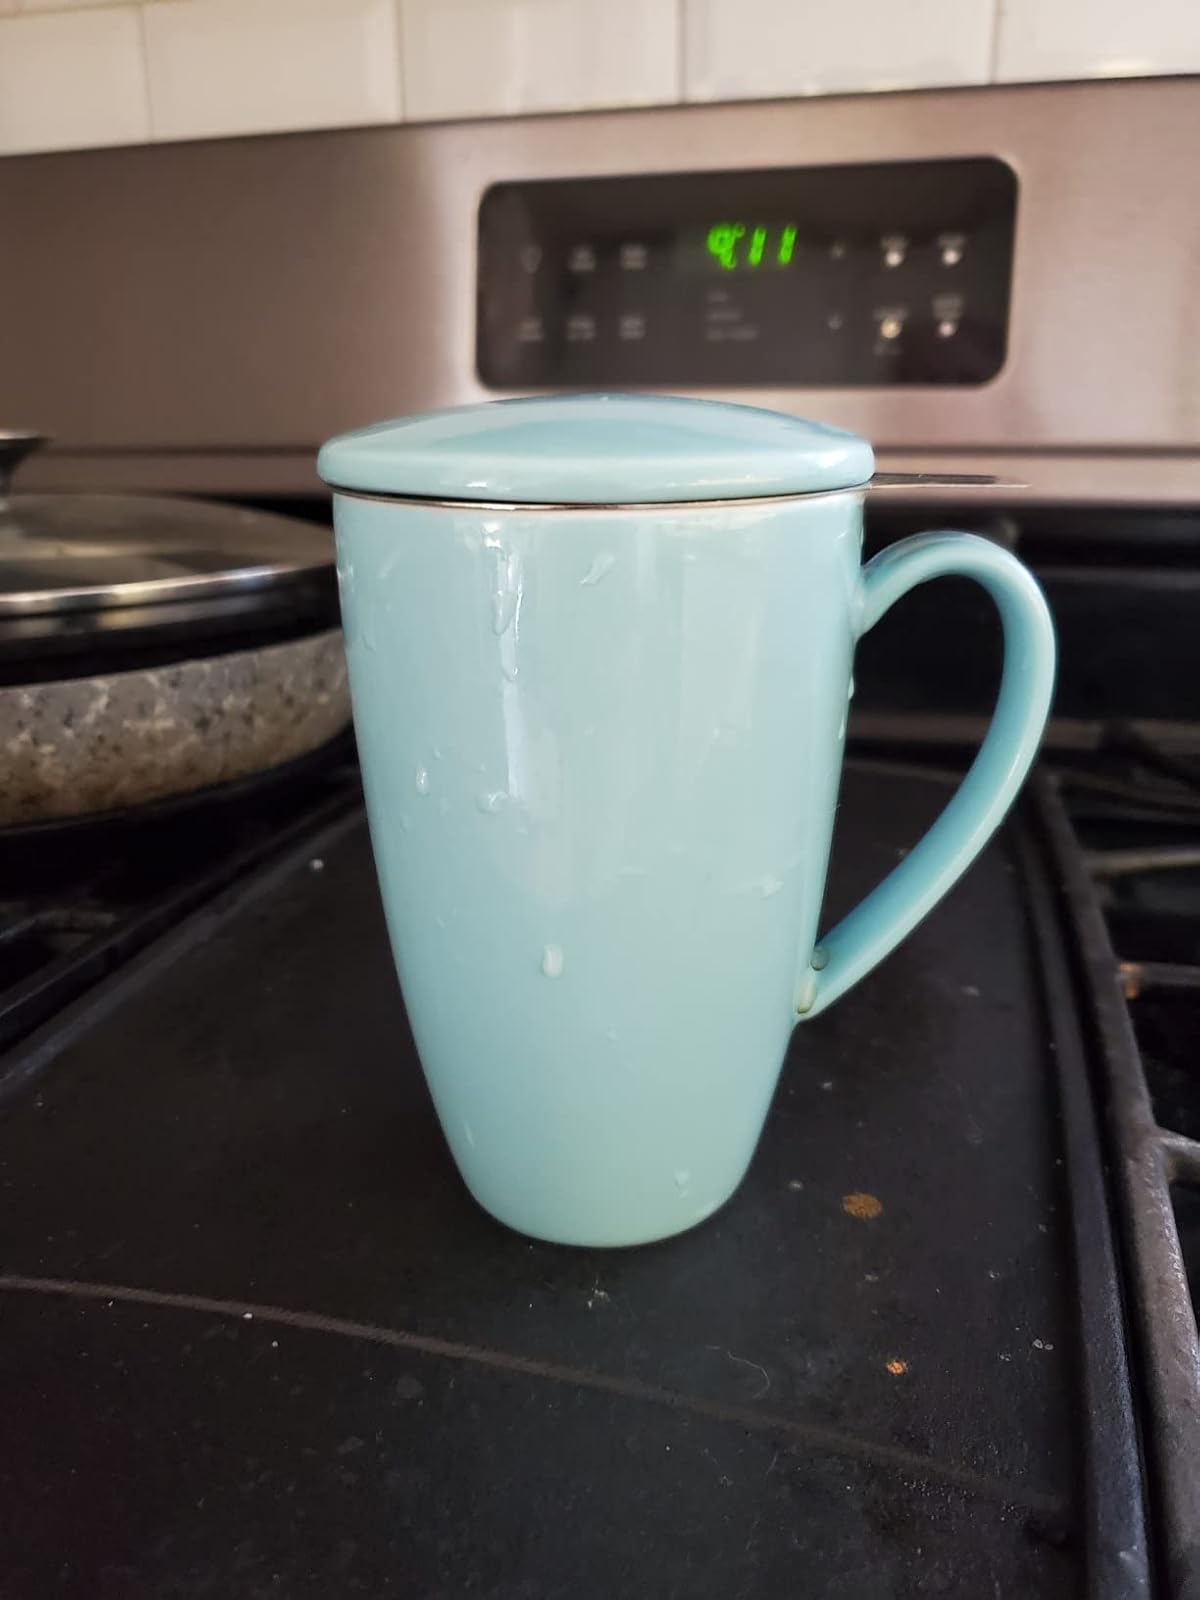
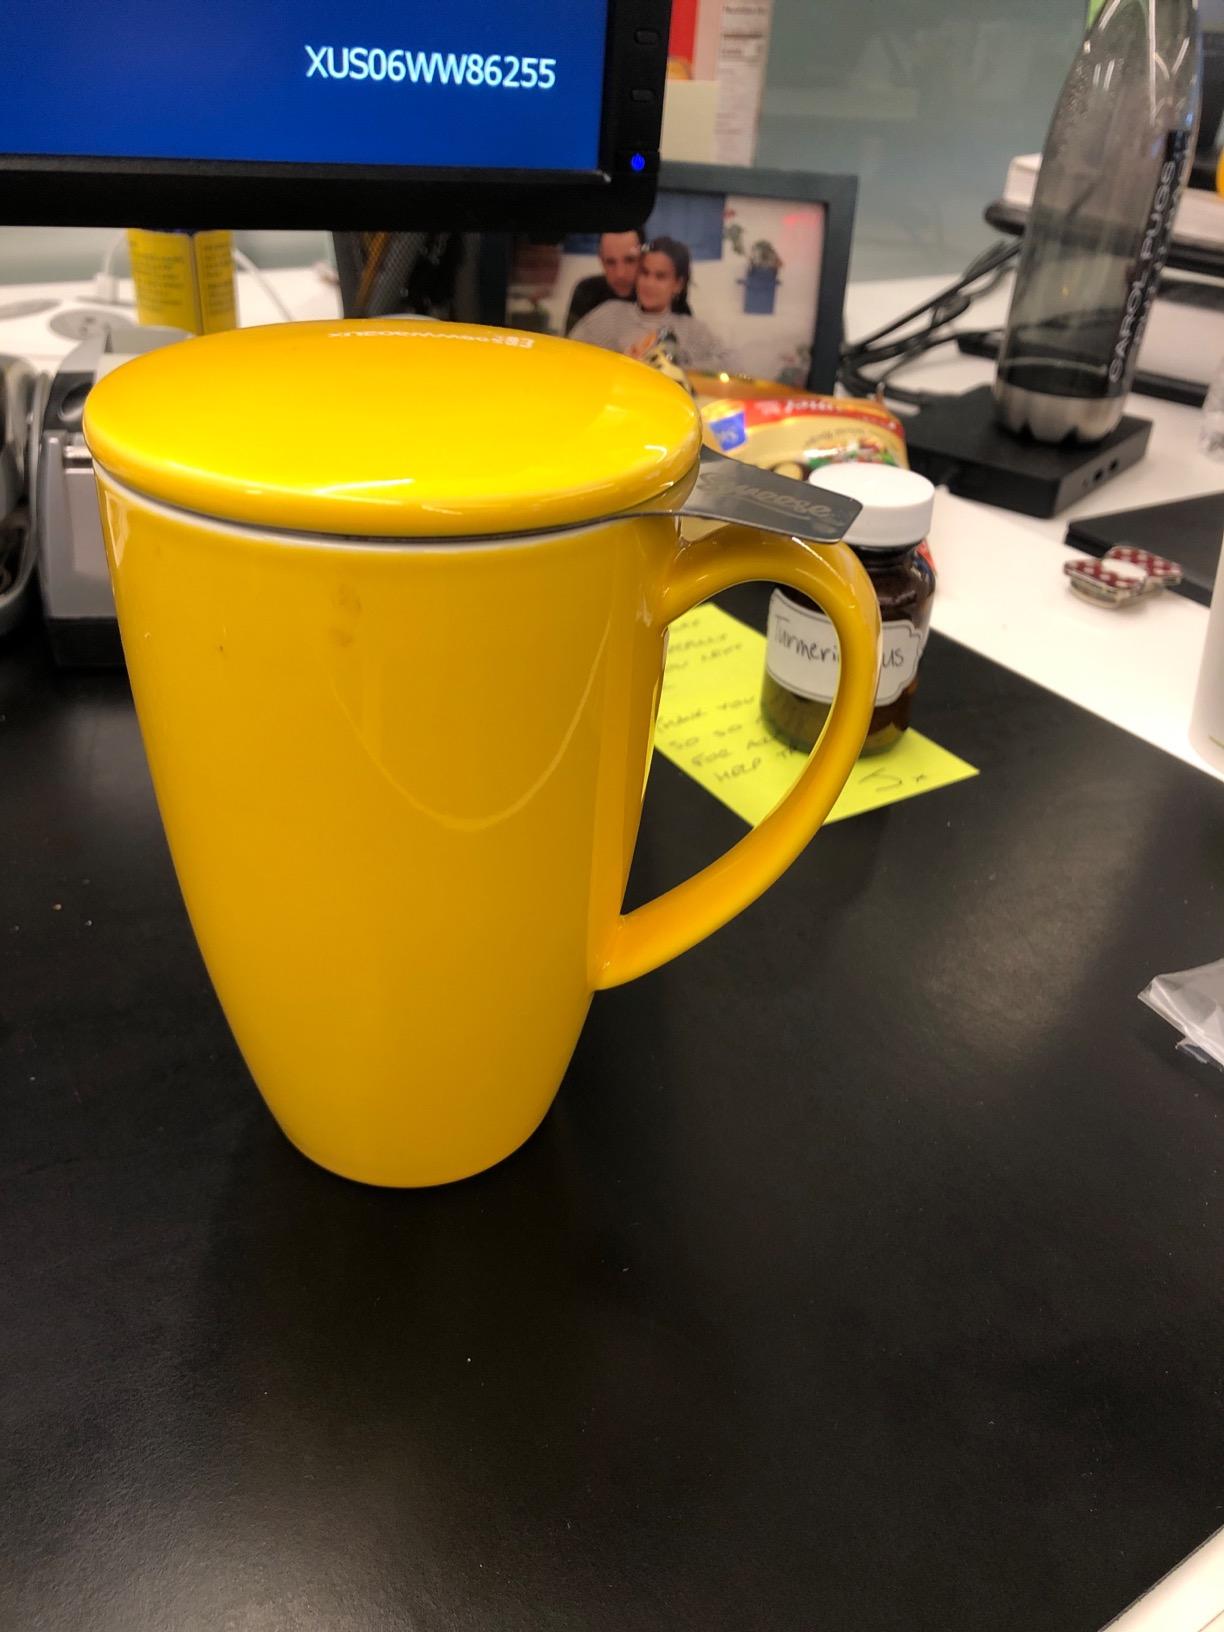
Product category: items_mug
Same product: no